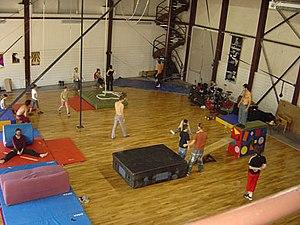
Atelier d'initiation cirque dans le terrain de jeu de La Cascade